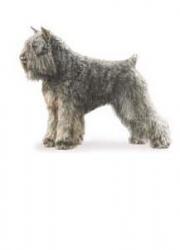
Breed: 233-n000072-Bouvier_des_Flandres